Xiao (surname)

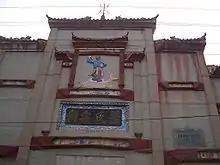
The ancestral hall of the Xiao clan (蕭氏宗祠) in Yangxin County, Hubei

Xiao is a Chinese-language surname. In the Wade-Giles system of romanization, it is rendered as Hsiao, which is commonly used in Taiwan. It is also romanized as Siauw, Shiao, Siaw, Siew, Siow, Seow, Siu, Shiu or Sui, as well as Shaw among overseas Chinese communities. It is the 99th name on the "Hundred Family Surnames" poem.